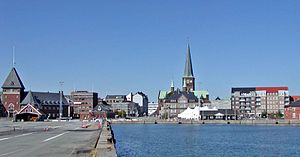
2. etape af Post Danmark Rundt 2011
Målbyen Aarhus set fra vandet.
Anden etape af Post Danmark Rundt 2011 var en 189,1 km lang etape. Den blev kørt den 4. august fra Grindsted til Aarhus.